Lucas Smout the Younger

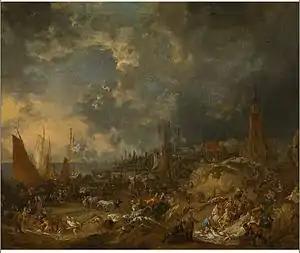
"The Beach of Scheveningen"

Lucas was registered in 1685–86 in the registers of the Antwerp Guild of Saint Luke as a pupil of the marine artist Hendrik van Minderhout.